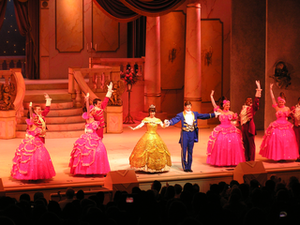
La Belle et la Bête ou Beauty and the Beast : Live on Stage est un spectacle de type comédie musicale donné dans plusieurs parcs Disney dont Disney's Hollywood Studios en Floride ayant pour sujet le film de Disney La Belle et la Bête de 1991.